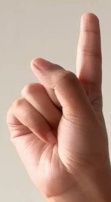
ASL sign: 1